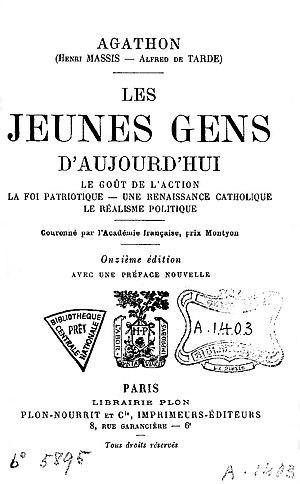
Agathon (Henri Massis, Alfred de Tarde), ""Les Jeunes gens d'aujourd'hui"", couverture de l'édition 1919."
Henri Massis, né le 21 mars 1886 dans le 18ᵉ arrondissement de Paris et mort le 16 avril 1970 dans le 14ᵉ arrondissement, est un critique littéraire, essayiste politique et historien de la littérature. Il créa des revues comme Roseau d'Or et la Revue universelle qu'il mit sur pied avec son ami Jacques Bainville, et est connu pour sa participation à l'Action française. Il occupe des postes dans l'administration de Vichy mais, ne faisant pas partie des ultras de la collaboration, il est peu inquiété à la libération. Il est élu à l'Académie française en 1960.